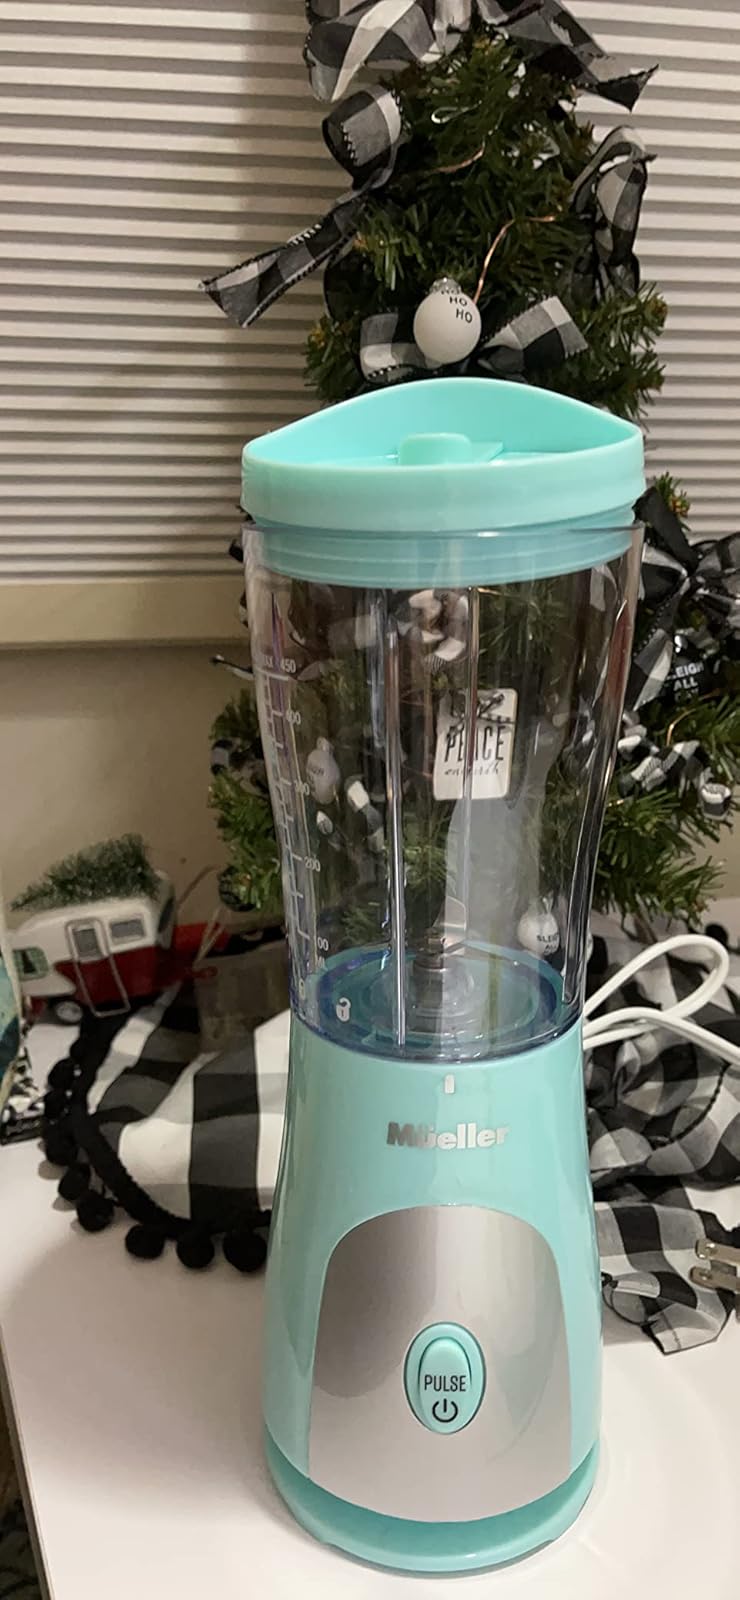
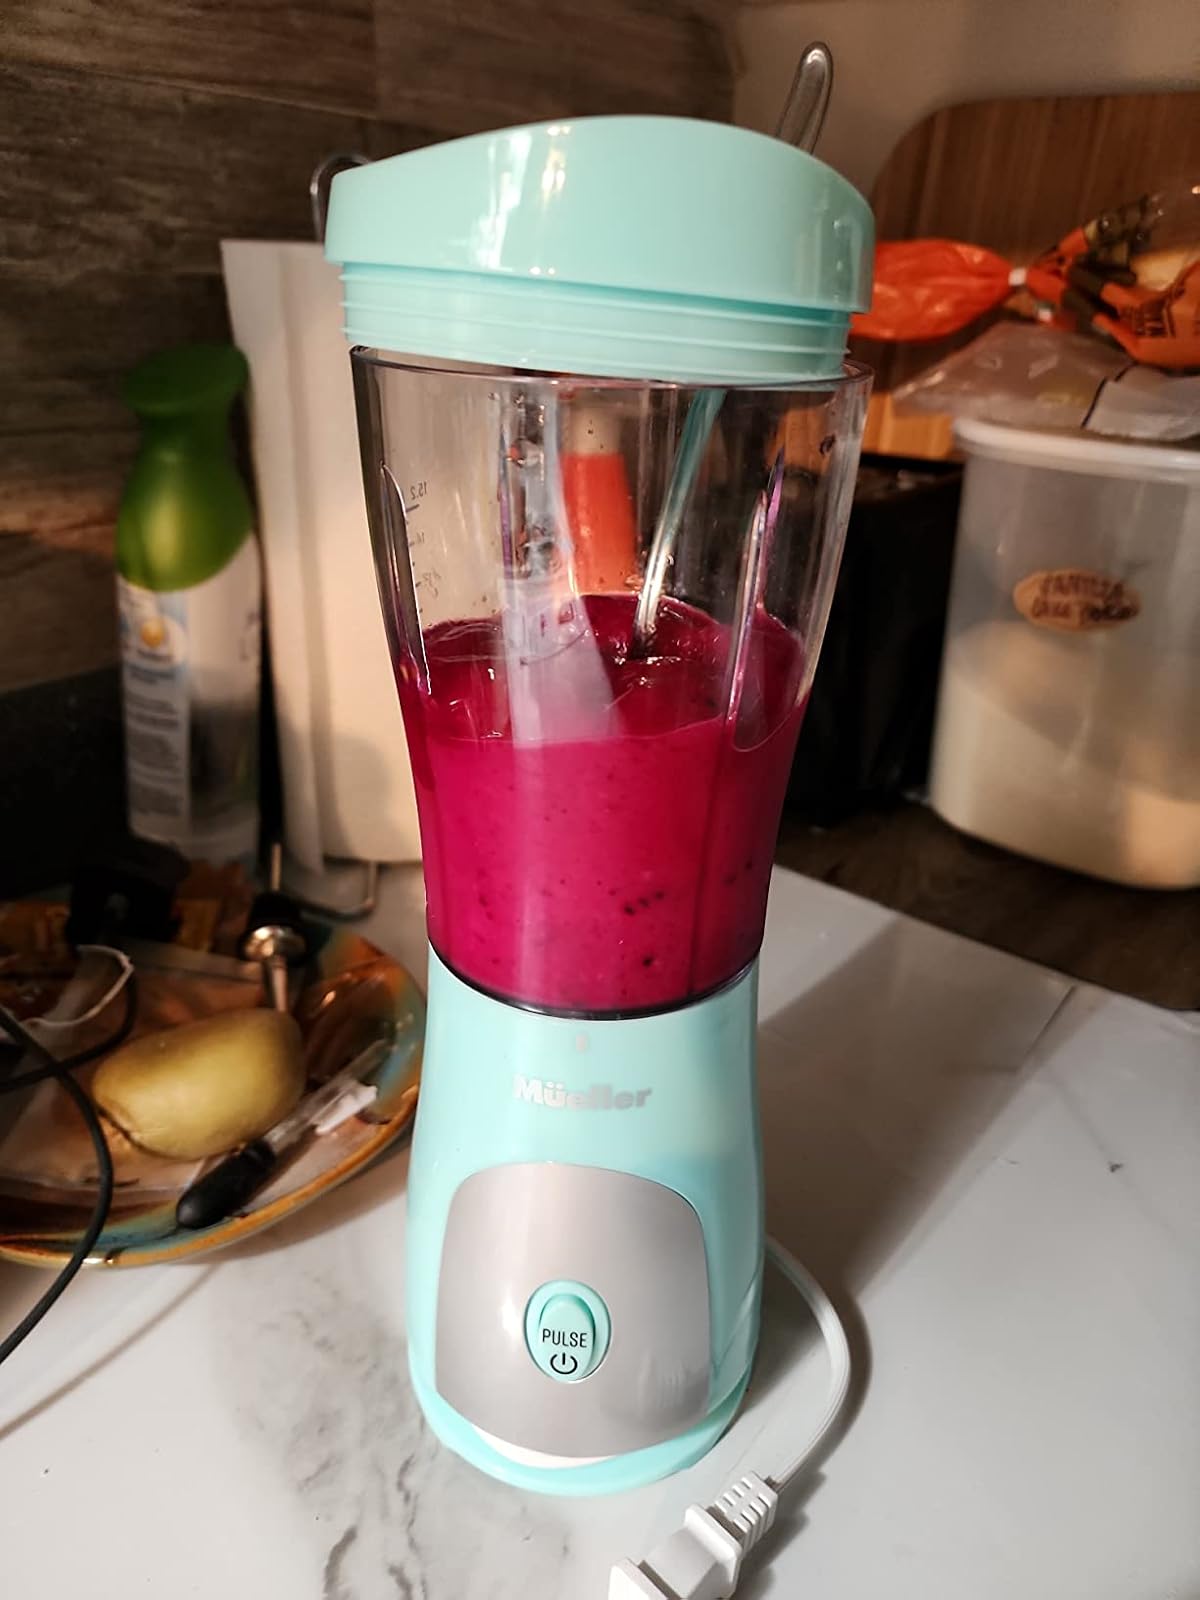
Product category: items_blender
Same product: yes